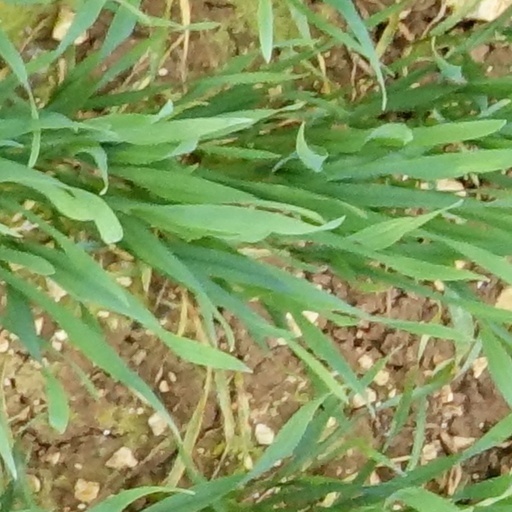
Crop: wheat